Boys Planet

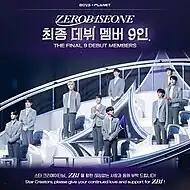
"Boys Planet" Final Top 9 contestants.

The finale was held and broadcast live on April 20, 2023. Hwang Min-hyun announced that the name of the newly formed boy group would be Zerobaseone; abbreviated as ZB1.